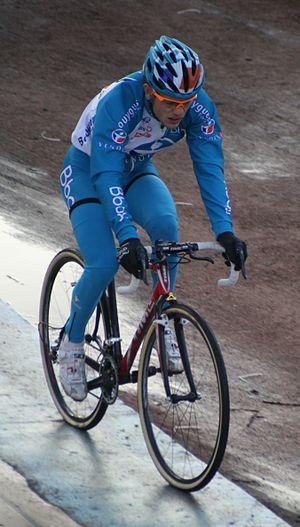
Steve Chainel, au cyclo-cross de Roubaix en 2009